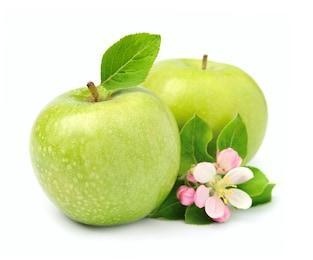
Label: apple